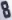
Number: 8